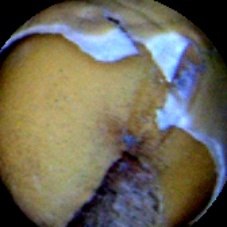
Label: Broken